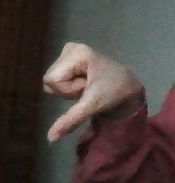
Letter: waw